Zerstörergeschwader 76

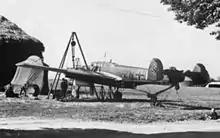
ZG 26 Bf 110 undergoing maintenance and re-arming, July 1940

Further south, I./ZG 76 was less successful. On 12 April it accounted for two No. 149 Squadron Wellingtons and Squadron Leader Nolan, No. 38 Squadron. All crews were killed. Nolan was probably shot down by the future night fighter ace Helmut Woltersdorf. On 30 April RAF Bomber Command struck at Stavanger. ZG 76 lost their commanding officer, Hauptmann Günther Reinecke killed in action with British bombers, along with other flying aces "Leutnant" Helmut Fahlbusch and "Oberfeldwebel" Georg Fleischmann. Reinecke was replaced by Hauptmann Werner Restermeyer. The "gruppe" claimed four bombers between 20:40 and 21:00 in the last minutes of daylight preventing the action from being classified as night fighter interceptions.